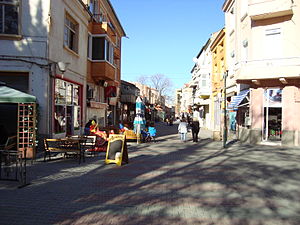
Asenovgrad
Asenovgrad er en by i det syd-centrale Bulgarien med et indbyggertal på 55.323. Byen ligger i Plovdiv-provinsen, tæt ved landets næststørste by, Plovdiv.